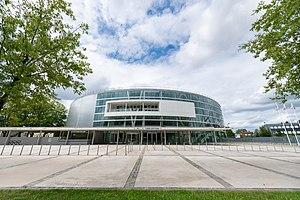
Le Stab Velodrome couvert dans le quartier de la Justice.
Le vélodrome couvert régional Jean-Stablinski, également appelé « Le Stab » est un vélodrome situé à Roubaix, en France, dans le département du Nord.
Roubaix est une commune française située dans le département du Nord, en région Hauts-de-France. Elle est le chef-lieu de deux cantons. Autrefois appelée Robacum ensuite au XIe nommée Rubaix et plus fréquemment au XIIe Rosbais et Rosbacum.